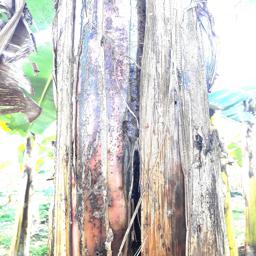
Label: PSEUDOSTEM WEEVIL